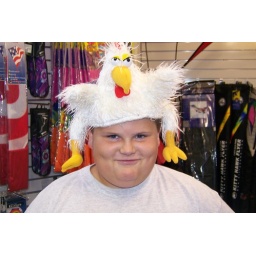
Love the kid in a chicken hat